Whitesnake

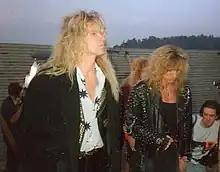
Adrian Vandenberg (left) and David Coverdale (right) backstage at the Monsters of Rock festival, 1990

With the help of John Kalodner, Coverdale recruited Adrian Vandenberg and Tommy Aldridge, as well as guitarist Vivian Campbell (formerly of Dio) and bassist Rudy Sarzo (formerly of Quiet Riot) to the band. This new line-up would appear in all the promotional materials for the forthcoming album. Whitesnake also adopted a new image, akin to glam metal bands of the time, in order to appeal more to American audiences. When asked about the band's makeover, Coverdale responded: "I'm competing with people like Jon Bon Jovi. I've gotta look the part."